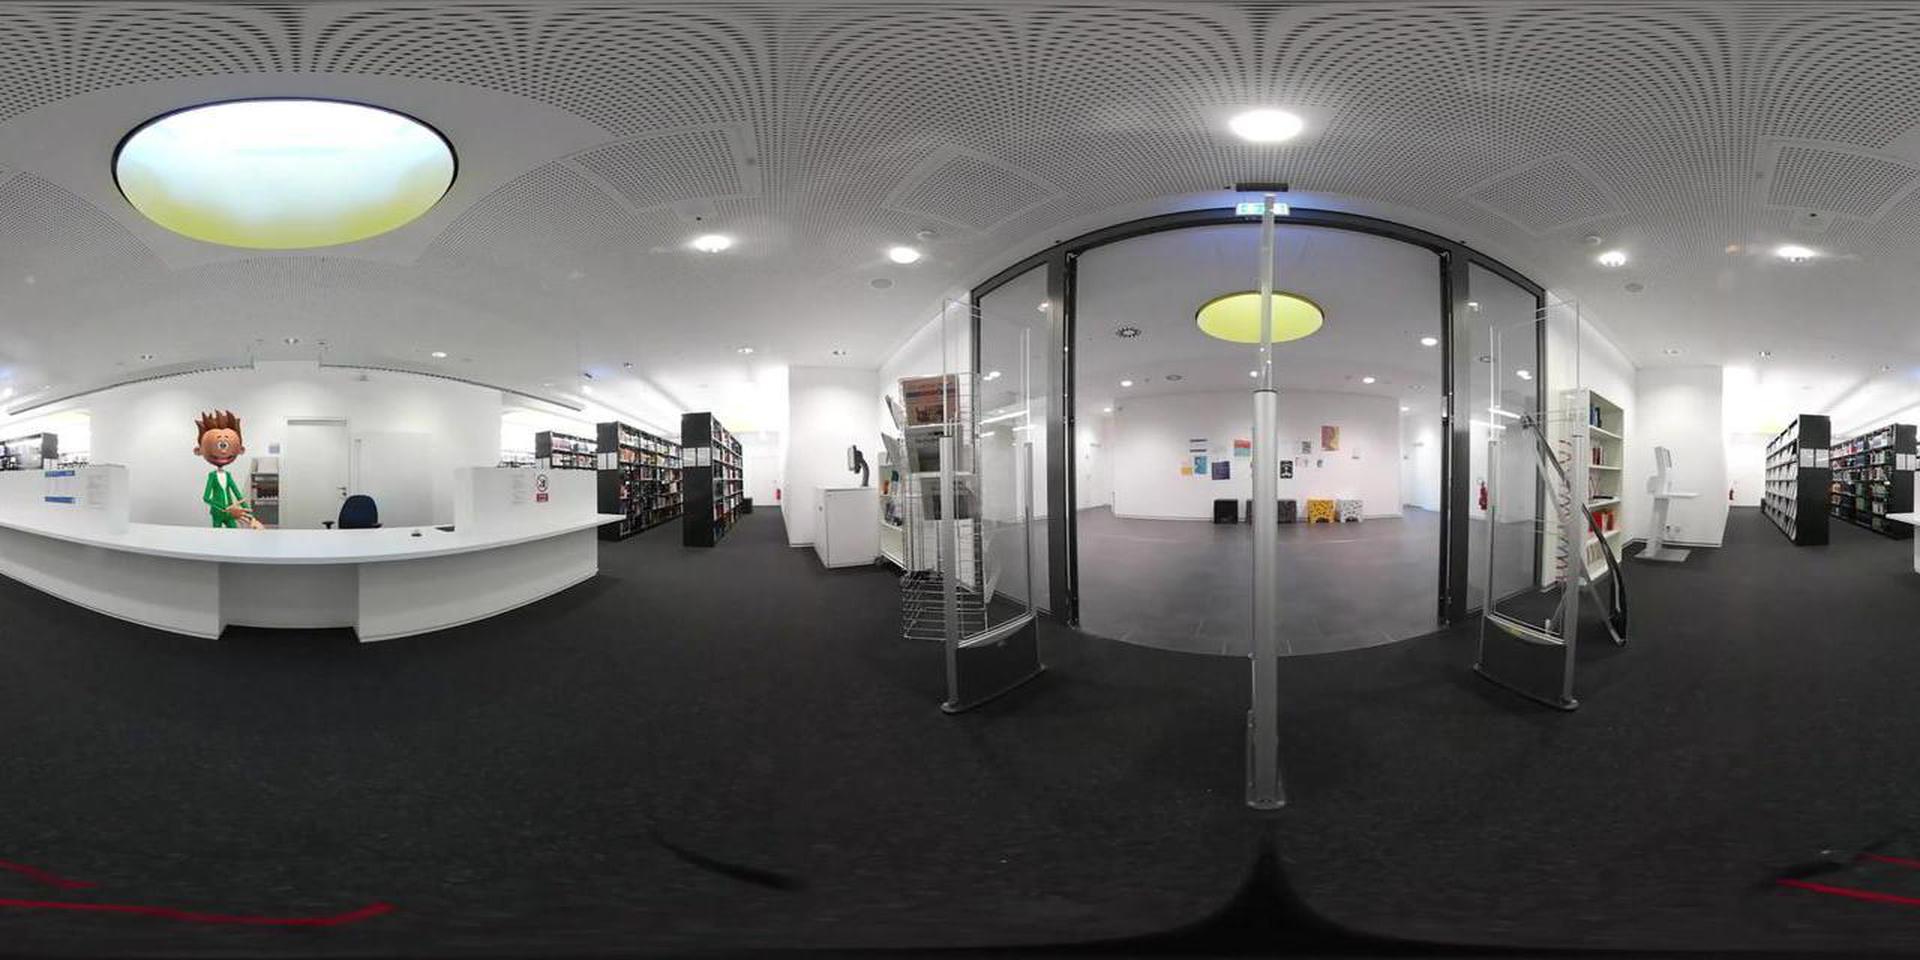
Referred object: the small green-clothed puppet on the counter

Referred object: turn left to find the reception desk with the cartoon attendant

Referred object: the glass doors opposite the reception desk